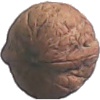
Label: Walnut 1